Mira Road, Nova Scotia

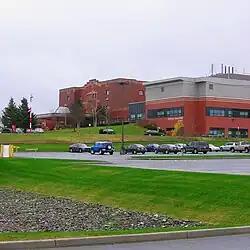
Cape Breton Regional Hospital is situated in the neighbourhood of Mira Road, Cape Breton Regional Municipality

Located immediately east of Sydney, and now joined with Sydney as part of Cape Breton Regional Municipality, Mira Road was originally built in the 18th century by French military forces from Fortress Louisbourg. It was used for commercial purposes to move goods between Louisbourg and Spanish Bay, which includes present-day Sydney Harbour. The "Grande Chemin de Mire" was reported to be wide enough for two carriages to pass, a notable achievement in colonial France. After French military forces were defeated and expelled from the area, Britain moved to consolidate it with the colony of Nova Scotia.